John (archbishop of Esztergom)

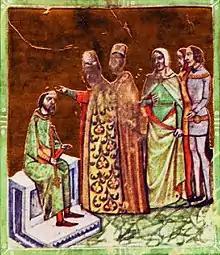
John crowns Andrew II, as depicted in the "Illuminated Chronicle"

During the short episcopate of John, the tension between the sees Esztergom and Kalocsa over the diverging views in the question of primacy jurisdiction reached its peak. It appears that John tried to take advantage of the situation that Emeric's relationship with Job, Archbishop of Esztergom has deteriorated drastically, most likely because he remained neutral in the power struggle between the king and his younger brother, and stayed away from the secular affairs. Meanwhile, John was considered a loyal partisan of Emeric. Some scholars argue Job pronouncedly turned against the monarch and joined Duke Andrew's court, as Emeric referred to Job as his "enemy" in his letter to Pope Innocent around 1202, when offered the royal provostries and abbeys under the supervision of Esztergom to Rome directly. Under these conditions, the rivalry between Esztergom and Kalocsa became part of a wider secular power struggle in Hungary. An episode of this conflict was recorded, when Job's episcopal blessing in a royal church, which laid in the territory of the Archdiocese of Esztergom, was interrupted by John "with noiseness", who marched into the cathedral with his entourage and blessed the people himself. On another occasion, John entrusted his two suffragan bishops to consecrate churches which belonged to Esztergom. John unduly wore pallium and used archiepiscopal cross during Masses. Under the pretext of Bogomilism along the southern boundary, Job requested Pope Innocent to receive a mandate of apostolic legate regarding the territory of the whole kingdom (i.e. also the Archdiocese of Kalocsa), when personally visited the Roman Curia in Palestrina (or Praeneste). Upon receiving Emeric's letter, Innocent refused this, but issued three bulls on 5 May 1203, which confirmed the privileges of the Archdiocese of Esztergom, including the right of coronation, delivering sacraments to the monarch and the royal family, the superintendence over the royal provostries and churches, ecclesiastical jurisdiction over the royal officials and the collection and reallocation of the tithe from the royal treasury. Beside that Innocent appointed a court (with the participation of Boleslaus, Bishop of Vác, for instance) to investigate John's "indecent behavior" during the conflict. The judgment of the body is unknown.